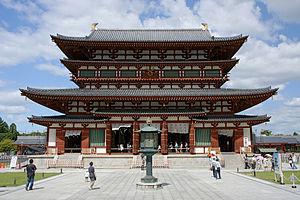
Le Yakushi-ji est un temple situé dans la partie sud-ouest de la ville de Nara. C'est le temple principal de la secte Hossô, la plus ancienne secte bouddhiste du Japon. Il est dédié au bouddha de la médecine : Yakushi Nyorai.